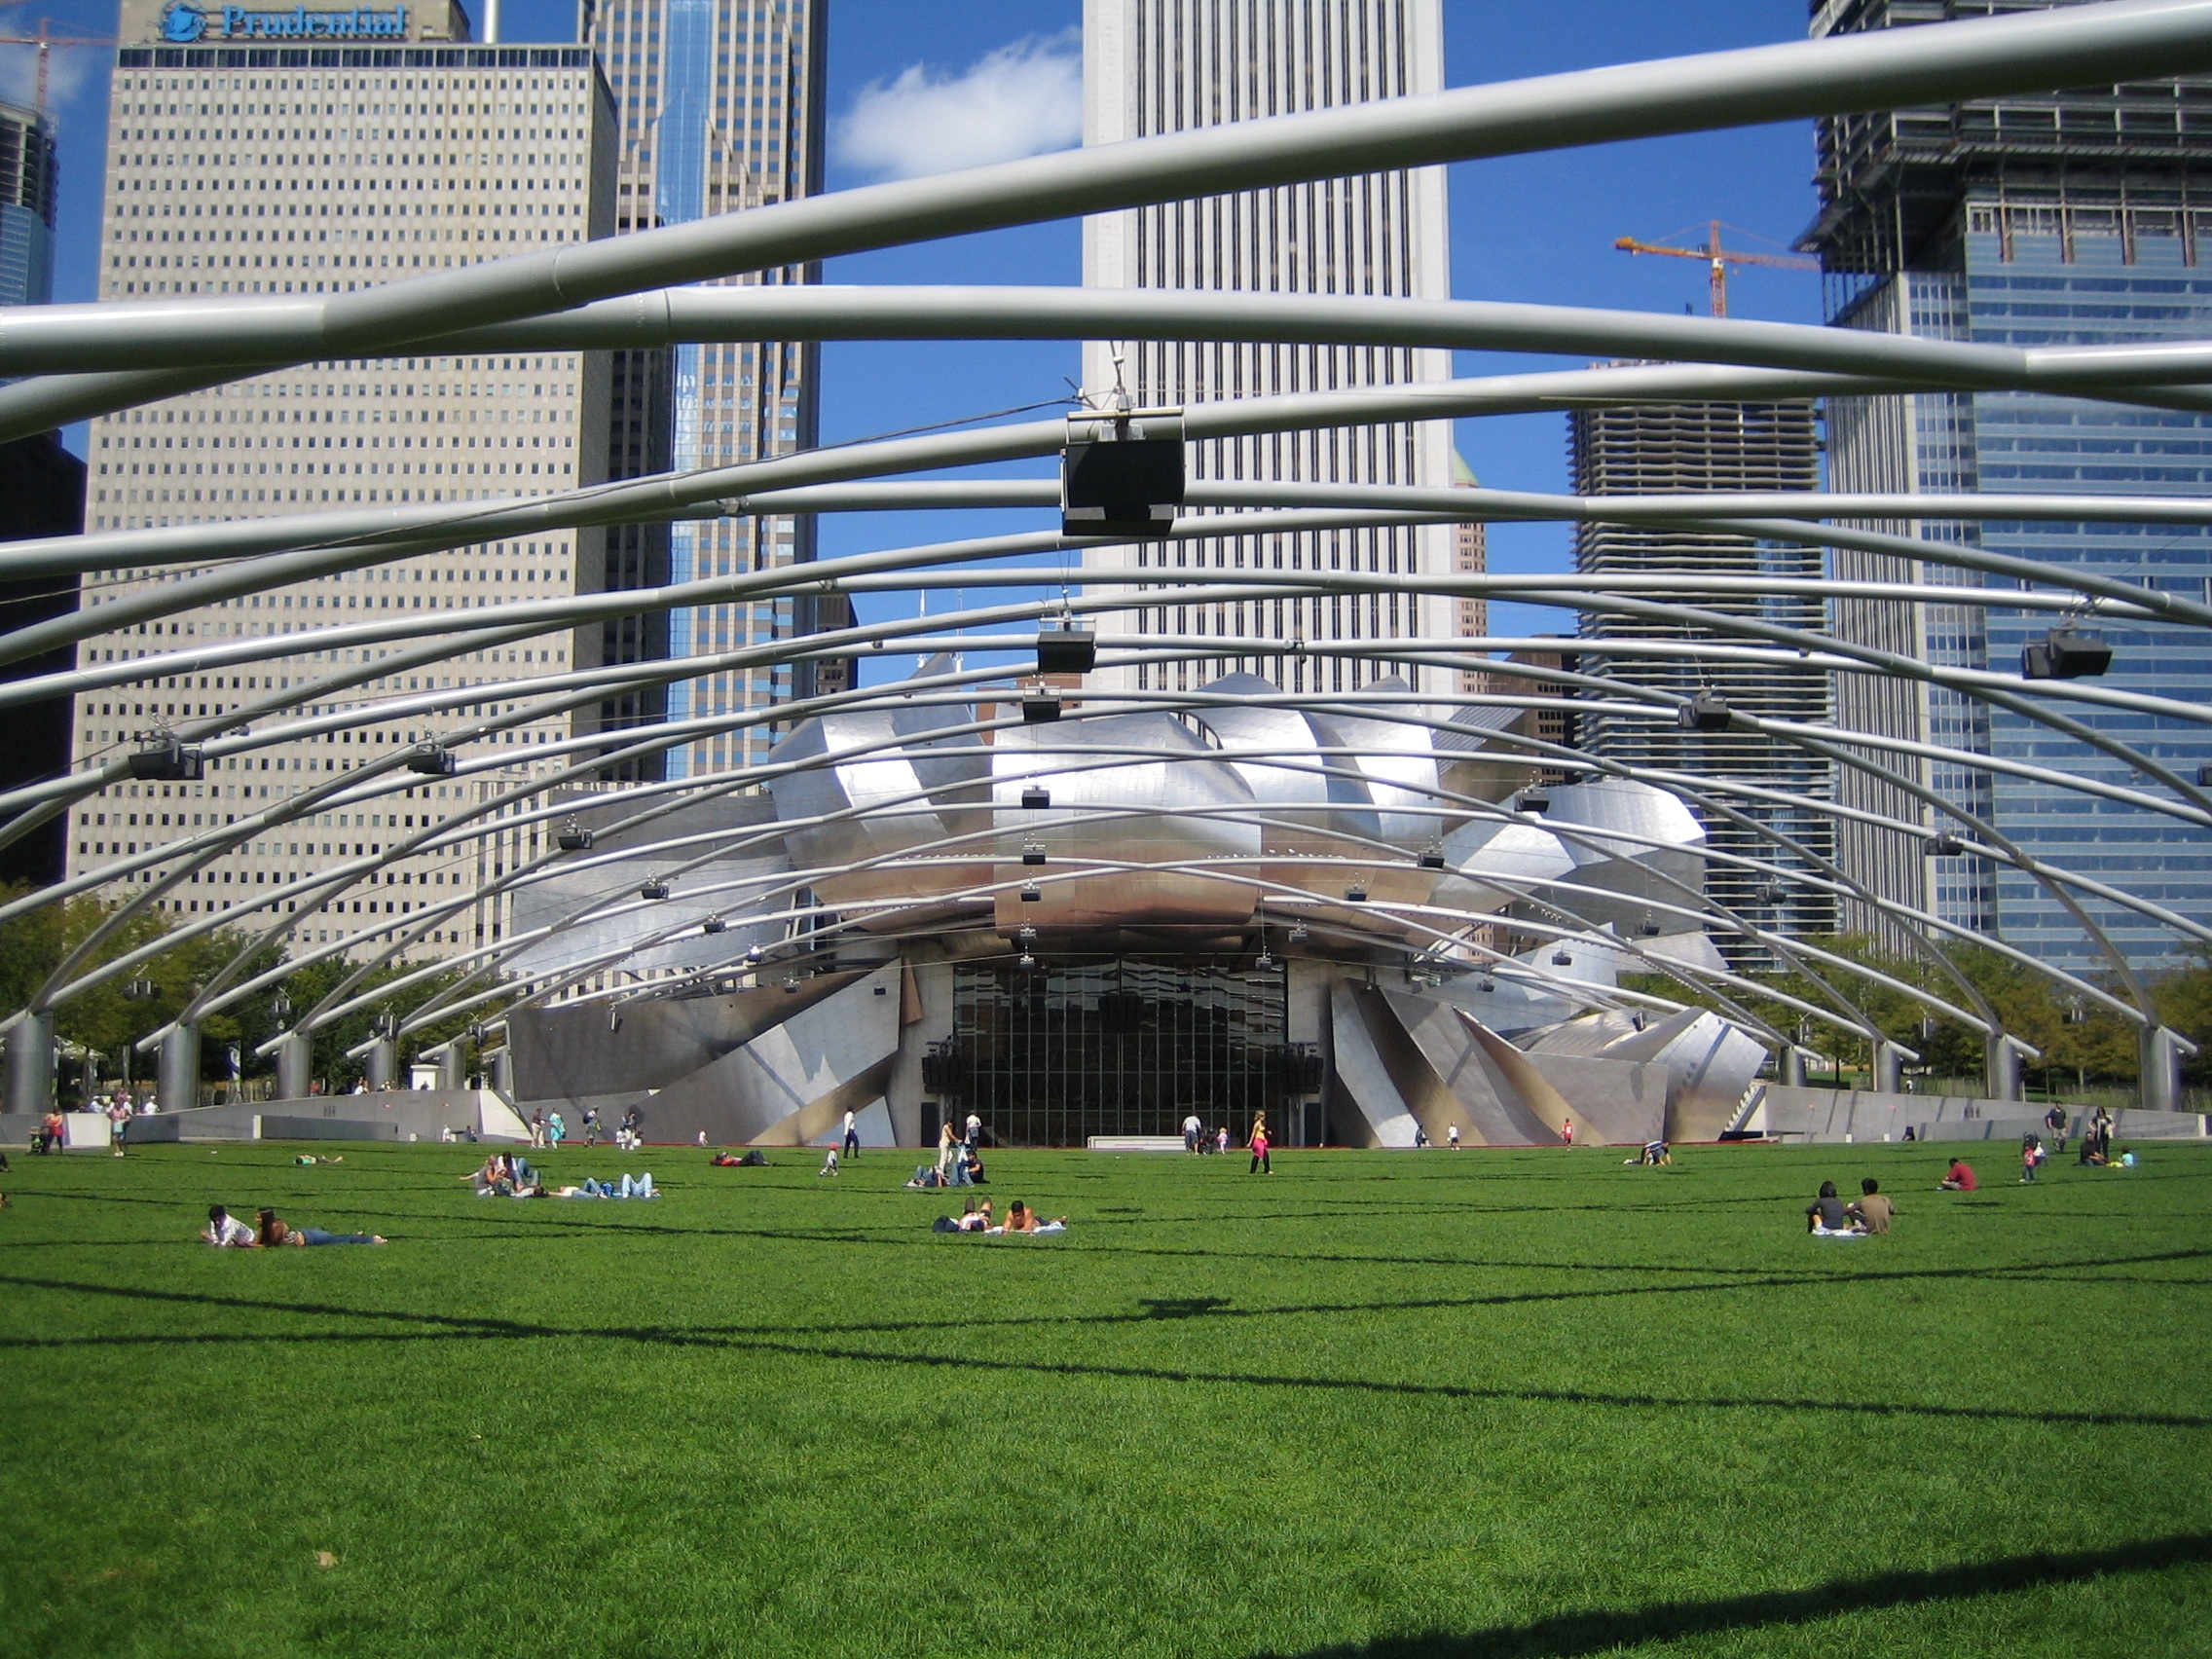
structure, park, usa, chicago, stadium, arena, geographical feature, sport venue, soccer specific stadium